Genoa Cathedral

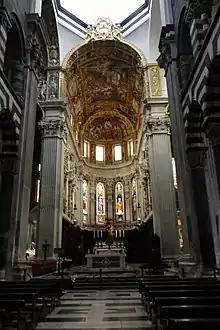
Genoa cathedral (the altar)

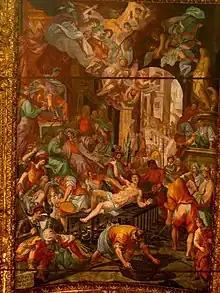
"The Martyrdom of St. Lawrence", in the presbytery vault, by Lazzaro Tavarone

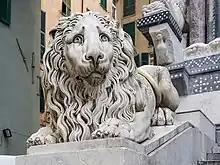
Lion on left of entrance stairs

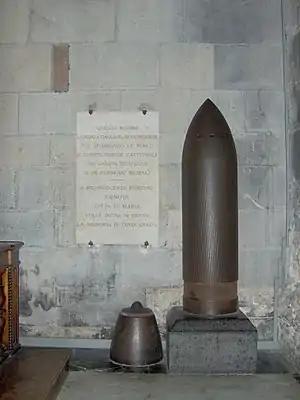
Armour-piercing shell fired on 9 February 1941 in the nave of Genoa cathedral.

Genoa Cathedral or Metropolitan Cathedral of Saint Lawrence ("Cattedrale di San Lorenzo") is a Roman Catholic cathedral in the Italian city of Genoa. It is dedicated to Saint Lawrence (San Lorenzo), and is the seat of the Archbishop of Genoa. The cathedral was consecrated by Pope Gelasius II in 1118 and was built between the twelfth century and the fourteenth century as fundamentally a medieval building, with some later additions. Secondary naves and side covers are of Romanesque style and the main facade is Gothic from the early thirteenth century, while capitals and columns with interior corridors date from the early fourteenth century. The bell tower and dome were built in the sixteenth century.